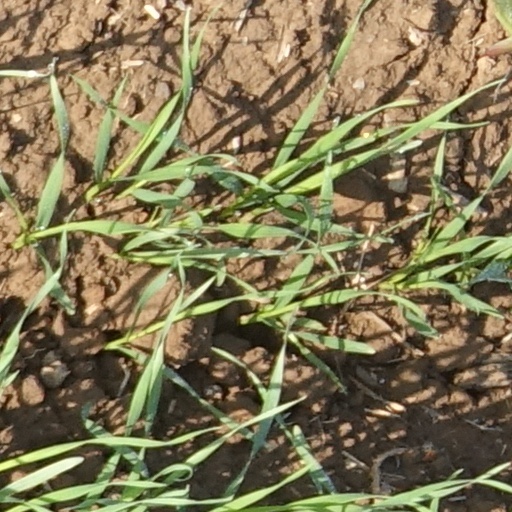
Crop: wheat